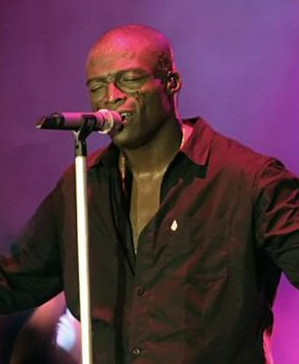
ซีล (นักดนตรี)

| name = ซีล
| background = solo_singer
| image = Seal2.jpg
| caption = ซีลใน แฟรงก์เฟิร์ต ประเทศเยอรมนี (2006)
| birth_name = Seal Henry Olusegun Olumide Adeola Samuel
| origin = แพดดิงตัน ลอนดอน สหราชอาณาจักร
| genre = ดนตรีโซล|โซล, Contemporary R&B|อาร์แอนด์บี, อเดาท์คอนเทมโพแรรี, ซอฟต์ร็อก, ป็อป
| occupation = นักร้อง-นักแต่งเพลง, นักดนตรี
| instrument = เสียงร้อง, กีตาร์, กีตาร์เบส
| years_active = 1989–ปัจจุบัน
| label = ZTT RecordsSire RecordsWarner Bros. Records
| spouse = ไฮดี คลูม (2005 - ปัจจุบัน)
| website =
ซีล () เกิดเมื่อวันที่ 19 กุมภาพันธ์ ค.ศ. 1963 ในแพดดิงตัน ลอนดอน สหราชอาณาจักร Internet Movie Database Wikitree Page เป็นนักร้องแนวโซลชาวอังกฤษและเป็นนักแต่งเพลง ซีลมีเพลงฮิตหลายเพลง เขาร้องเพลงให้อดัมสกี ในซิงเกิล "Killer" ในปี ค.ศ. 1990 ติดอันดับ 1 ในสหราชอาณาจักร เพลง "Crazy" ติดอันดับ 7 ในบิลบอร์ดฮอต 100 และอันดับ 2 ในสหราชอาณาจักร หลังจากนั้นในปี 1995 มีซิงเกิลฮิต "Kiss from a Rose" ซึ่งยังเป็นเพลงประกอบภาพยนตร์เรื่อง "Batman Forever" ติดอันดับ 1 บนบิลบอร์ดฮอต 100 และยังได้รับรางวัลแกรมมี่ ในสาขาบันทึกเสียงแห่งปีและเพลงแห่งปี ในปี 1996 ด้านชีวิตส่วนตัว แต่งงานกับนางแบบชาวเยอรมัน ไฮดี คลูม แผลบนใบหน้าของเขาเป็นผลมาจากความเจ็บป่วยในวัยเด็ก เขาโชคร้ายที่ต้องเผชิญกับโรคชนิดหนึ่งที่เรียกว่า Discoid Lupus Erythematosus (DLE) ซึ่งอาการของโรคก็เหมือนกับโรคภูมิแพ้ชนิดหนึ่งซึ่งทำให้ผิวหนังไหม้เกรียมและกลายเป็นแผลเป็น โดยเฉพาะเวลาเจอแดดเข้าไป นอกจากผลกระทบทางผิวหนังแล้ว โรคนี้ยังทำให้ซีลผมร่วงอีกด้วย เขาเล่าว่า เนื่องจากไม่มีเงินรักษา เขาจึงต้องทุกข์ทรมานอยู่กับโรคนี้เป็นเวลาหลายปีทีเดียว
== อ้างอิง ==
หมวดหมู่:นักร้องอังกฤษ
หมวดหมู่:ผู้ที่ได้รับรางวัลแกรมมี
หมวดหมู่:ศิลปินสังกัดวอร์เนอร์บราเธอร์สเรเคิดส์
หมวดหมู่:ศิลปินสังกัดซีทีทีเรเคิดส์
หมวดหมู่:นักร้องเสียงเทเนอร์
หมวดหมู่:บุคคลจากแพดดิงตัน
หมวดหมู่:ชาวอังกฤษในสหรัฐ
หมวดหมู่:ชาวอังกฤษเชื้อสายบราซิล